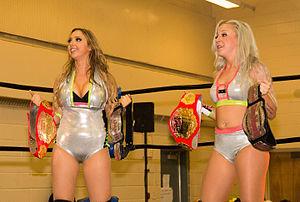
Le Shimmer Tag Team Championship est un championnat de catch par équipe de la Shimmer Women Athletes, une fédération de catch féminin.